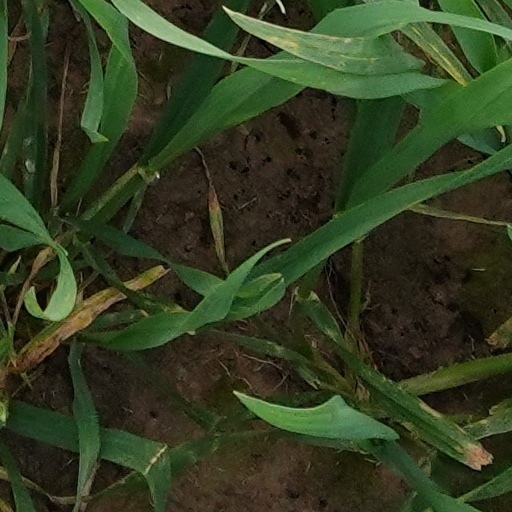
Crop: wheat